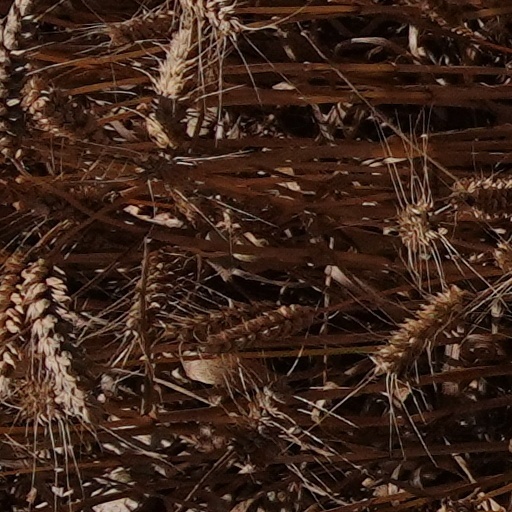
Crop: wheat